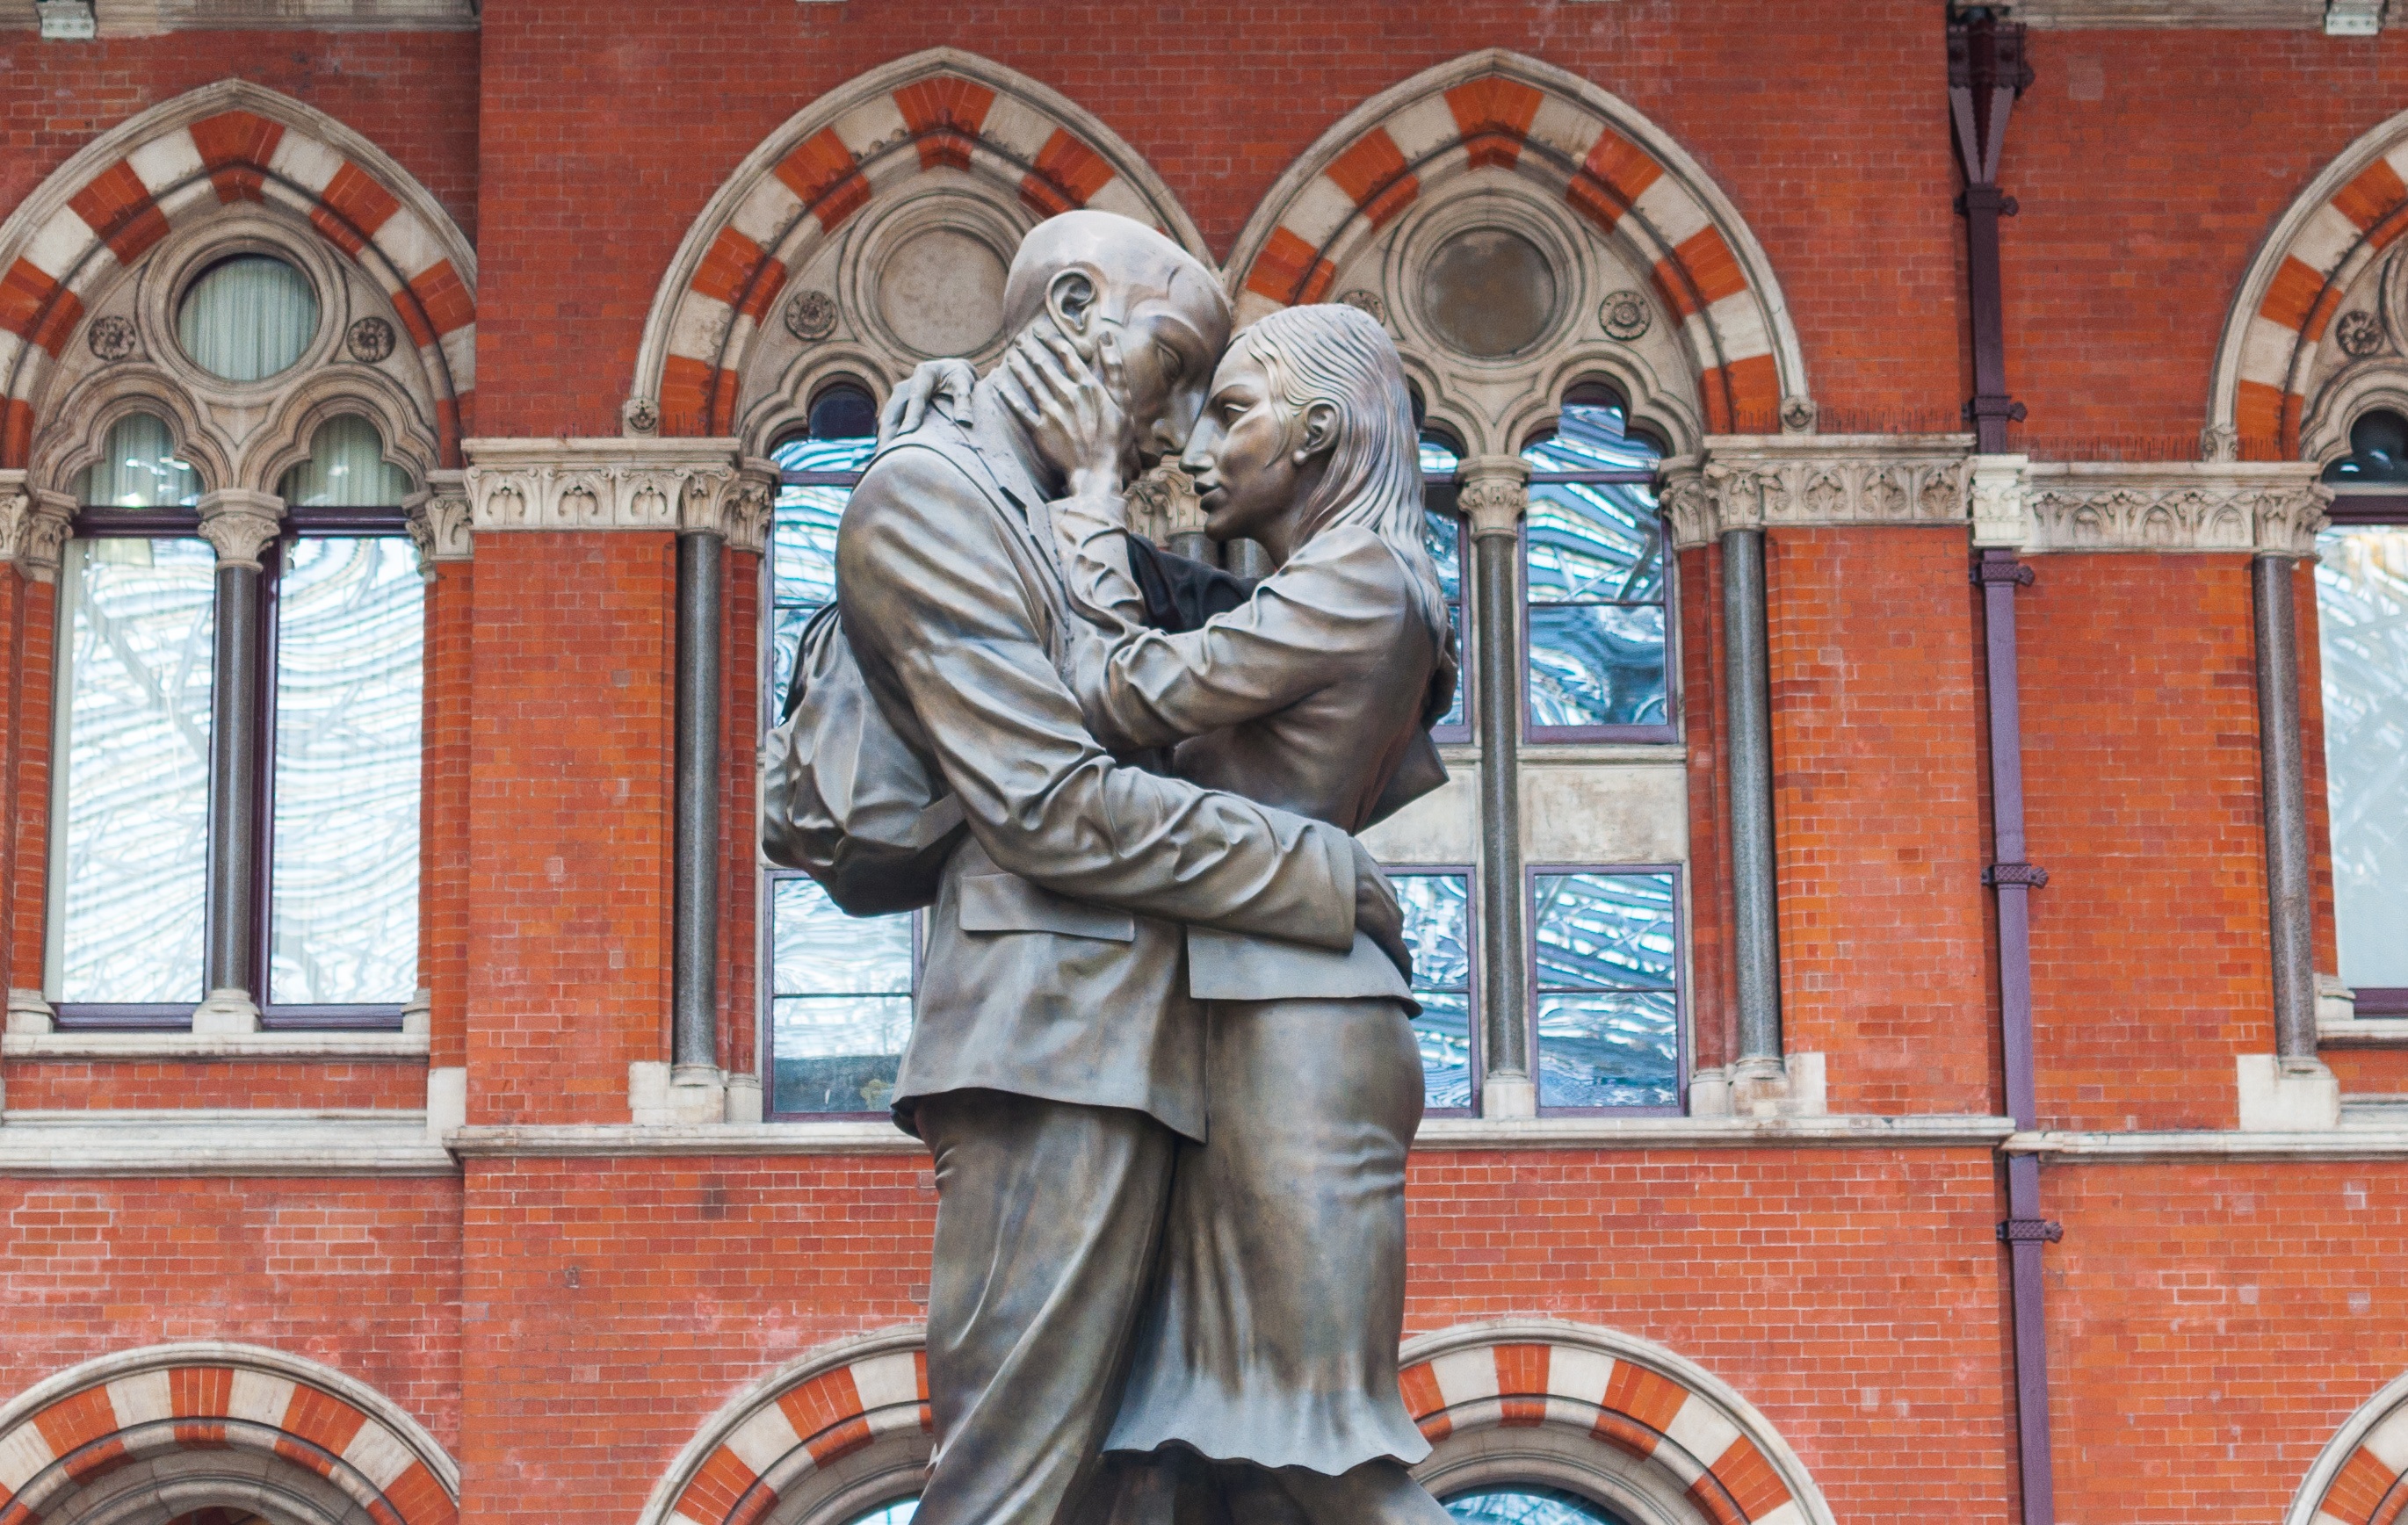
monument, statue, couple, facade, kissing, place of worship, sculpture, art, mural, lovers, synagogue, bronze, middle ages, st pancras, the meeting place